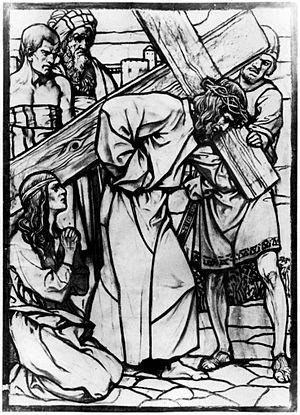
Rudolf Yelin, dit Rudolf Yelin l'Ancien, né le 14 août 1864 à Reutlingen et mort le 28 décembre 1940 à Stuttgart, est un peintre allemand, essentiellement de vitraux.